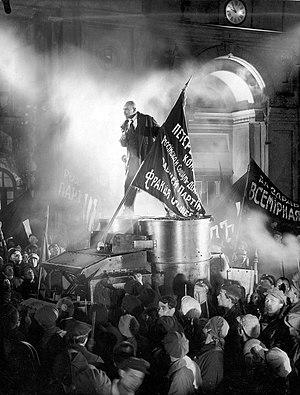
Octobre : dix jours qui ébranlèrent le monde, plus connu sous le simple titre Octobre, est un film soviétique de Sergueï Eisenstein et Grigori Aleksandrov sorti en 1927.